David F. Winder

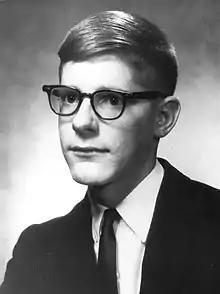
Private First Class David Winder

David Francis Winder (August 10, 1946 – May 13, 1970) was a United States Army soldier and a posthumous recipient of the United States military's highest decoration—the Medal of Honor—for his actions in the Vietnam War.